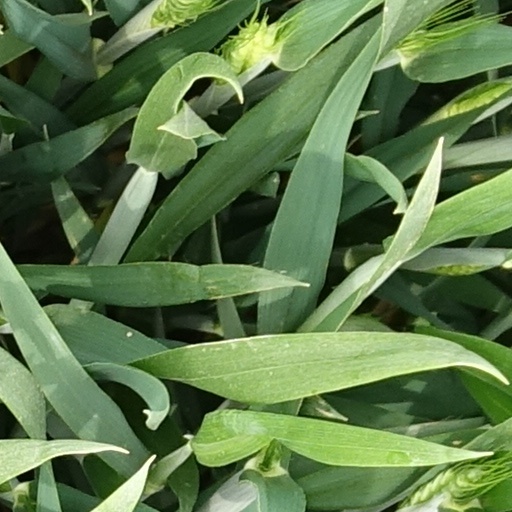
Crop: wheat